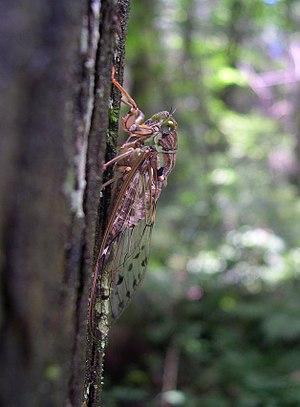
La sous-famille des Cicadinae est un groupe d'insectes hétérométaboles de l'ordre des hémiptères. Elle fait partie de la famille des Cicadidae.
Tanna est un genre d'insectes hémiptères de la famille des Cicadidae, sous-famille des Cicadinae, tribu des Cicadini.
Tanna japonensis ou higurashi est une espèce d'insectes hémiptères de la famille des Cicadidae, regroupant principalement les cigales. Distribué à travers toute l'Asie de l'Est, il est surtout présent au Japon. Son cri strident peut être le plus souvent entendu en matinée ou soirée.